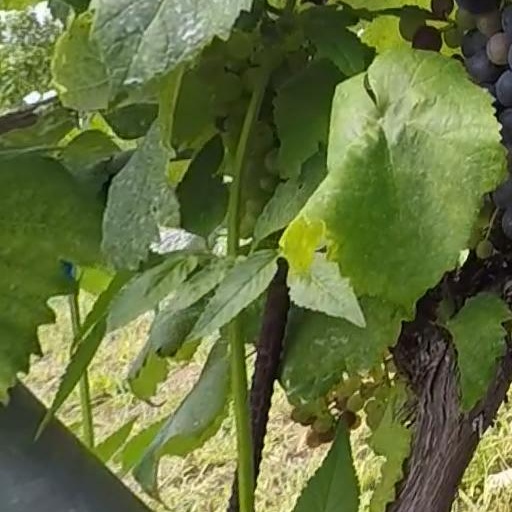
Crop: grape